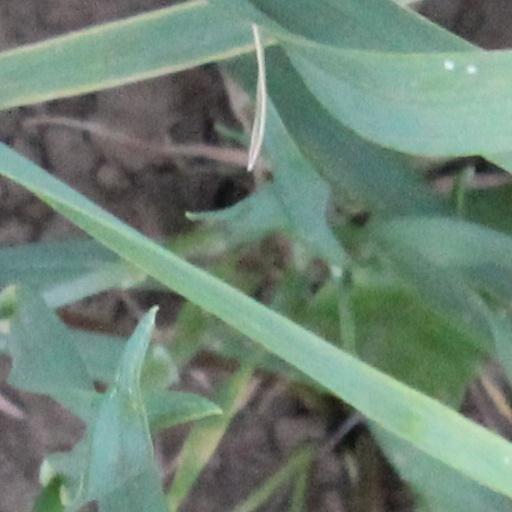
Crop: wheat